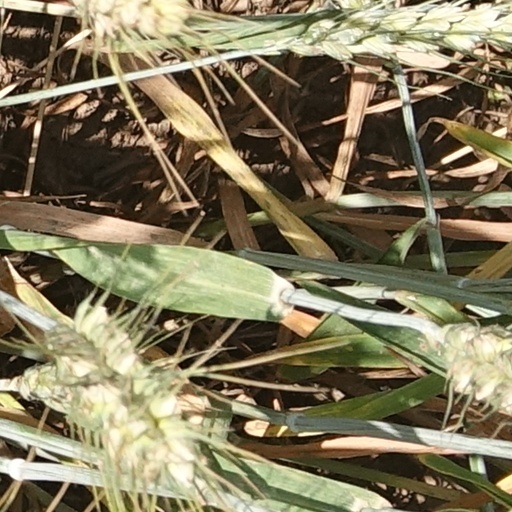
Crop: wheat